Allen House (Burlington, North Carolina)

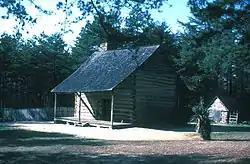
Allen House, June 1971

Allen House is a historic home located on the Alamance Battleground State Historic Site near Burlington, Alamance County, North Carolina. It was built in 1782, and is a two-story, hewn log dwelling with a gable roof. It rests on a stone foundation. The Allen house was moved to the Alamance Battleground in 1966 and restored as a homestead dwelling.